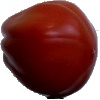
Label: tomato_heart